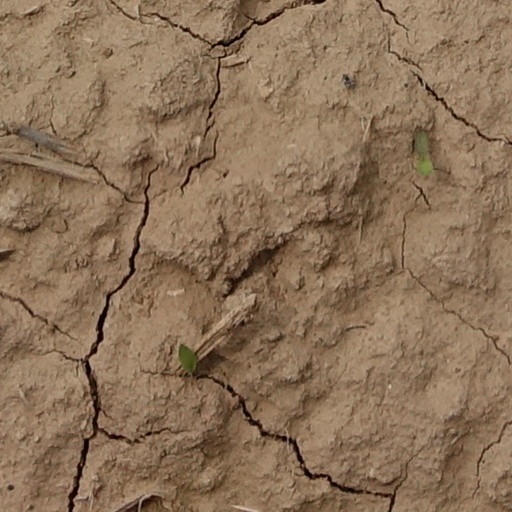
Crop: wheat